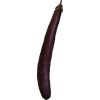
Label: eggplant_long